Falstad Centre

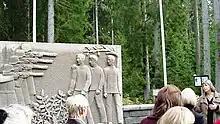
The Falstad Centre's director, Tone Jørstad, guides a group in the woods where prisoners were killed. The relief "Arkebusering" (Execution by Firing Squad), by Odd Hilt, shows a German firing squad executing three Norwegian patriots.

The Falstad Museum was established in 1995 in connection with the 50th anniversary of liberation at the end of the Second World War. It has been set up in the basement of what was the main building of the Falstad concentration camp. The Falstad Centre foundation was established in 2000 and is a national educational and documentation center covering the wartime history of prisoners of war, humanitarian law, and human rights. The center was opened on October 7, 2006.